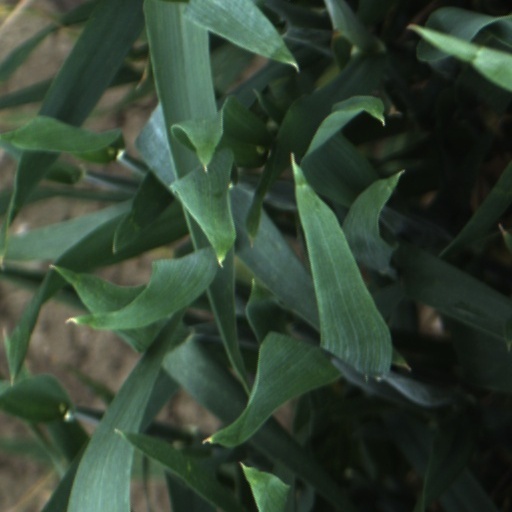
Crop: wheat